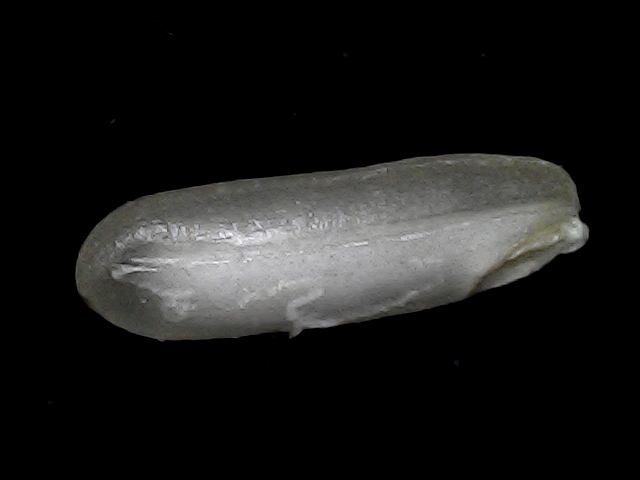
Rice variety: BD75